List of birds of Thailand

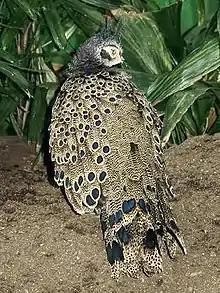
The Malayan peacock-pheasant is vulnerable to extinction due to deforestation.

The Phasianidae are a family of terrestrial birds which consists of quails, partridges, snowcocks, francolins, spurfowls, tragopans, monals, pheasants, peafowls, and jungle fowls. In general, they are plump (although they vary in size) and have broad, relatively short wings.